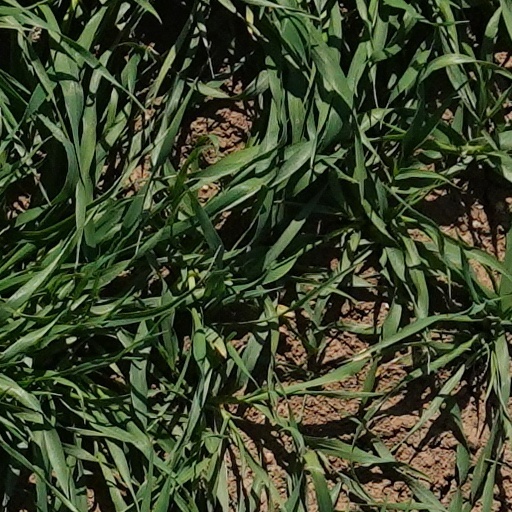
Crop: wheat